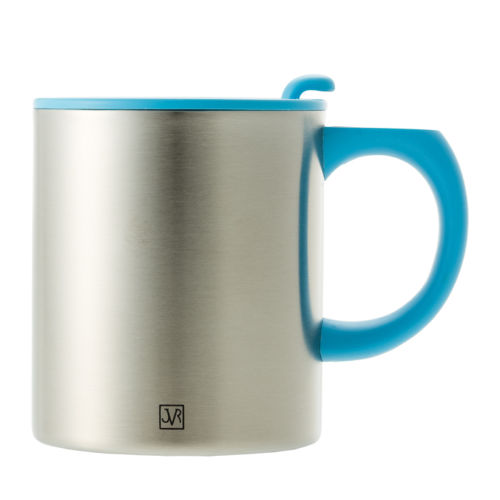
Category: mug